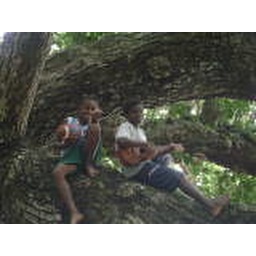
Boys sitting high up in a tree playing their ukelele